Sohrab Modi

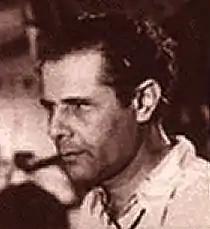
Modi in 1931

Sohrab Merwanji Modi (2 November 1897 – 28 January 1984) was an Indian stage and film actor, director and producer. His films include "Khoon Ka Khoon" (1935), a version of Shakespeare's "Hamlet", "Sikandar", "Pukar", "Prithvi Vallabh", "Jhansi ki Rani", "Mirza Ghalib", "Jailor" and "Nausherwan-E-Adil" (1957). His films always carried a message of strong commitment to social and national issues.